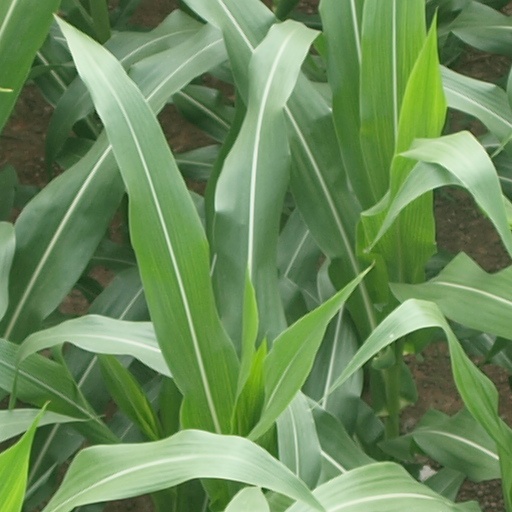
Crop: maize; corn